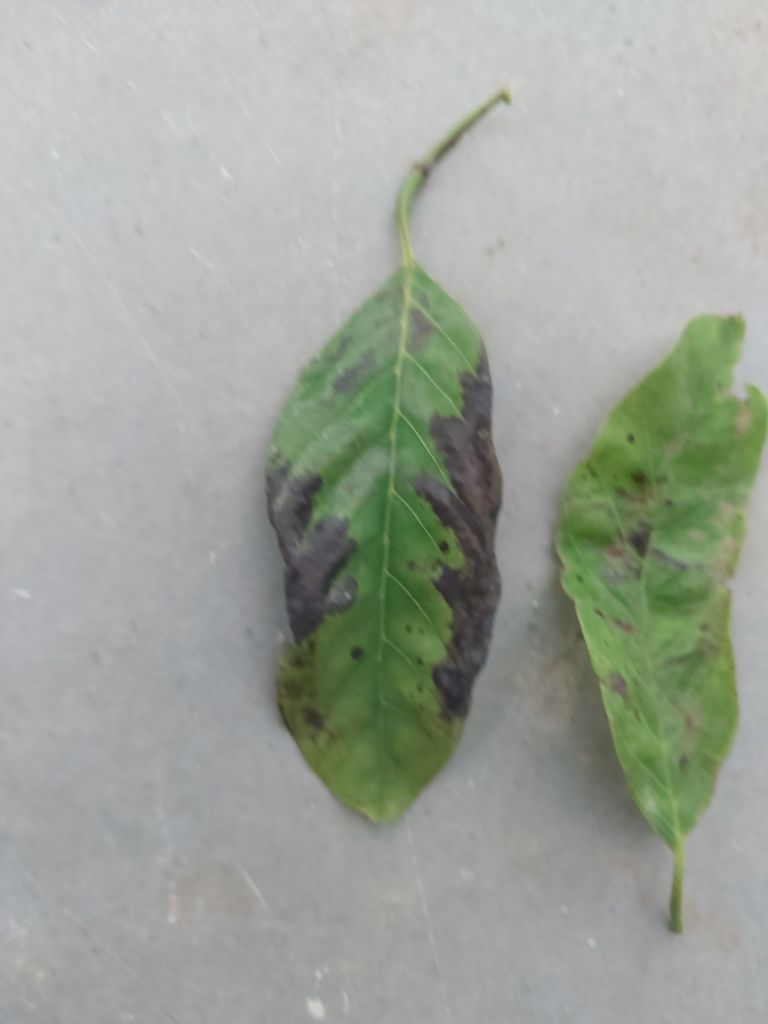
Disease label: Leaf spot on Leaves